Christoph Kneip

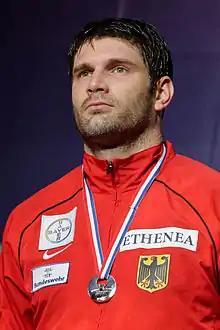

Christoph Kneip (born 7 January 1980) is a German épée fencer, team silver medallist in the 2003 World Championships, and team bronze medallist in the 2010 European Championships.